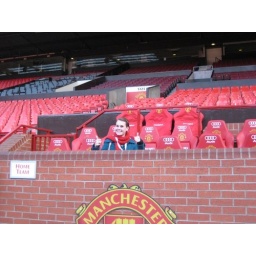
in the home team's seats